Tai Hang Tung Estate

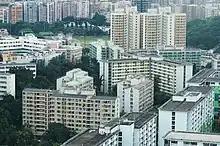
Tai Hang Tung Estate

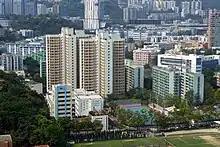
Tai Hang Tung Estate

Tai Hang Tung Estate is a public housing estate in Kowloon Tong, Sham Shui Po District, Kowloon, Hong Kong, located near the Tai Hang Sai and Nam Shan Estates as well as Shek Kip Mei station.